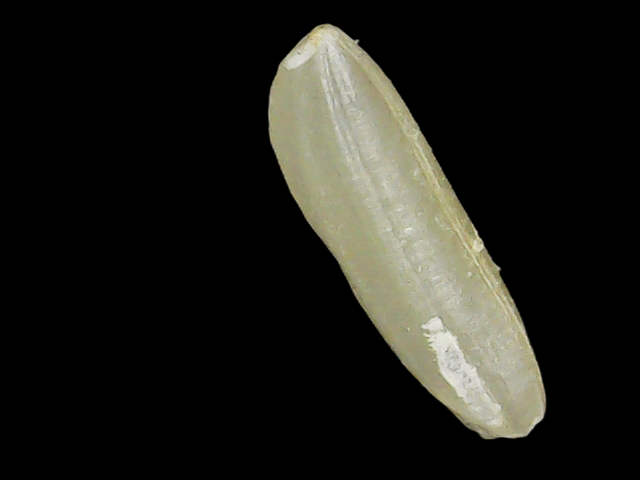
Rice variety: Binadhan26